Old Northwood Historic District

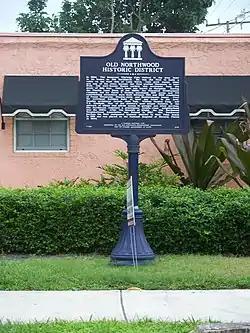
Historic Marker for the Old Northwood Historic District

The Old Northwood Historic District is a U.S. historic district (designated as such on April 14, 1994) located in West Palm Beach, Florida. The district is bounded by Broadway, North Dixie Highway and 26th and 35th Streets. It contains 320 historic buildings.